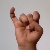
The image shows a hand gesture representing the letter 'I' in Indian Sign Language.